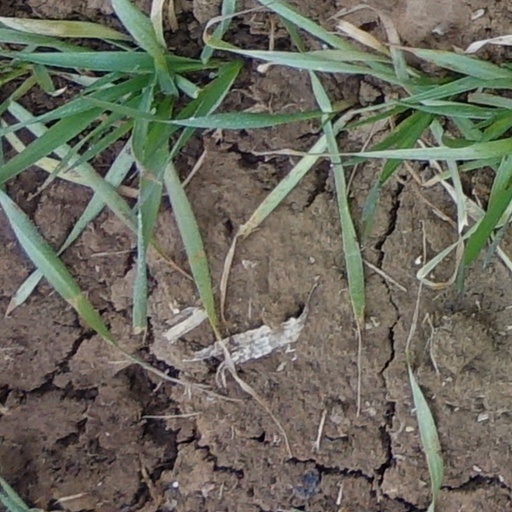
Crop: wheat